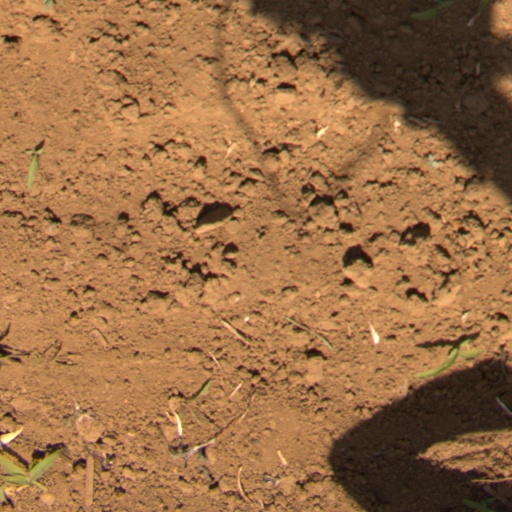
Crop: Jerusalem artichoke